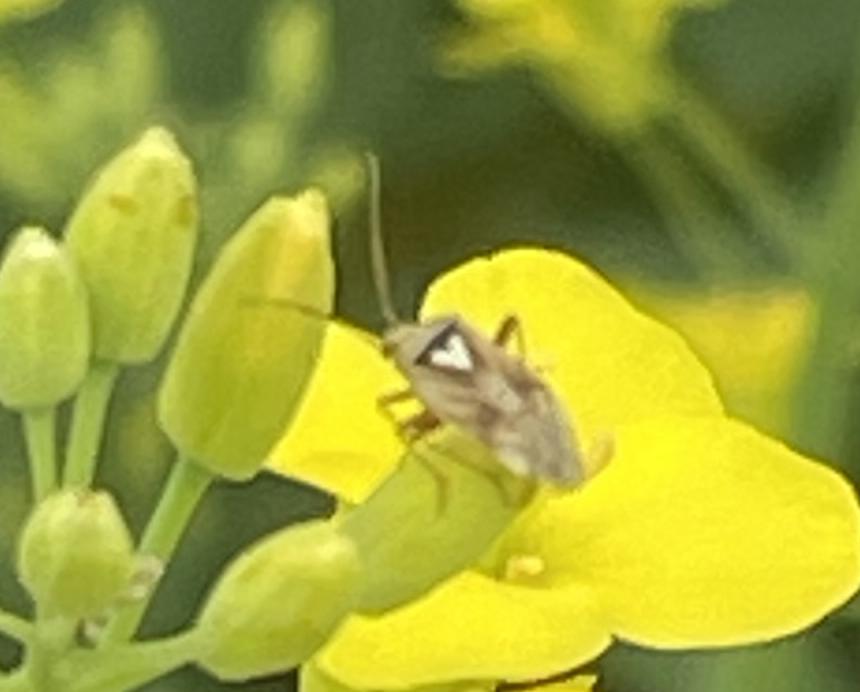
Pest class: lygus_bug